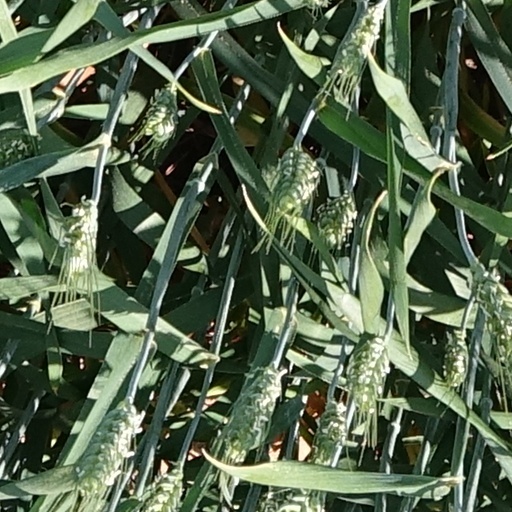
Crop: wheat